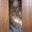
Label: cat